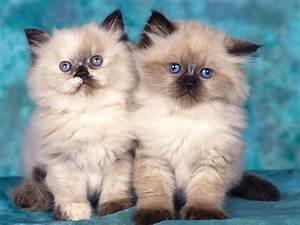
cat